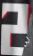
Number: 2